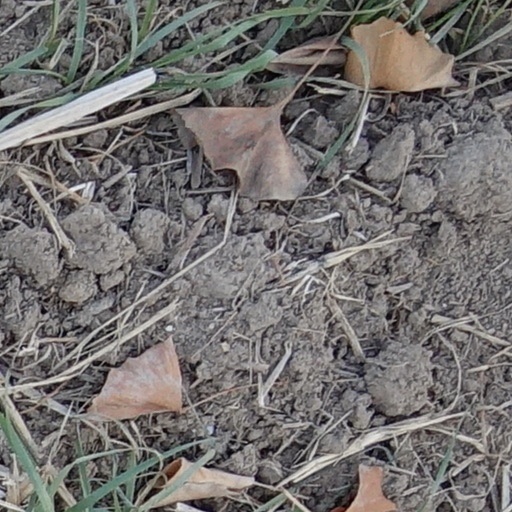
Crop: wheat